Atmospheric vacuum breaker

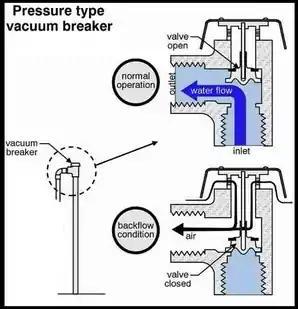
Diagram of Atmospheric Vacuum Breaker in both working states.

An Atmospheric Vacuum Breaker (AVB) is a backflow prevention device used in plumbing to prevent backflow of non-potable liquids into the drinking water system.